Wasp Hill

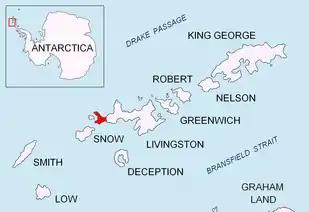
Location of Byers Peninsula, Livingston Island in the South Shetland Islands

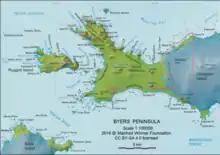
Topographic map of Antarctic Specially Protected Area "ASPA 126 Byers Peninsula"

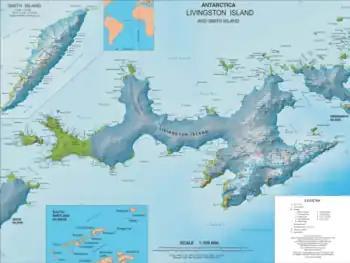
Topographic map of Livingston Island and Smith Island

Wasp Hill is a hill rising to 72 meters in the southwest part of Byers Peninsula, Livingston Island in the South Shetland Islands, Antarctica. Surmounting Sevar Point to the south-southwest. The area was visited by 19th century sealers.